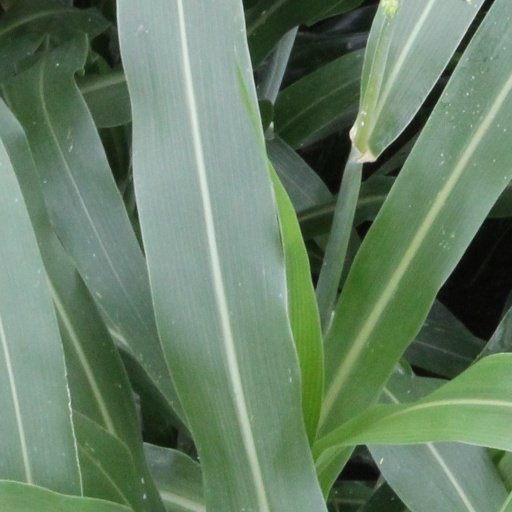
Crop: sorghum